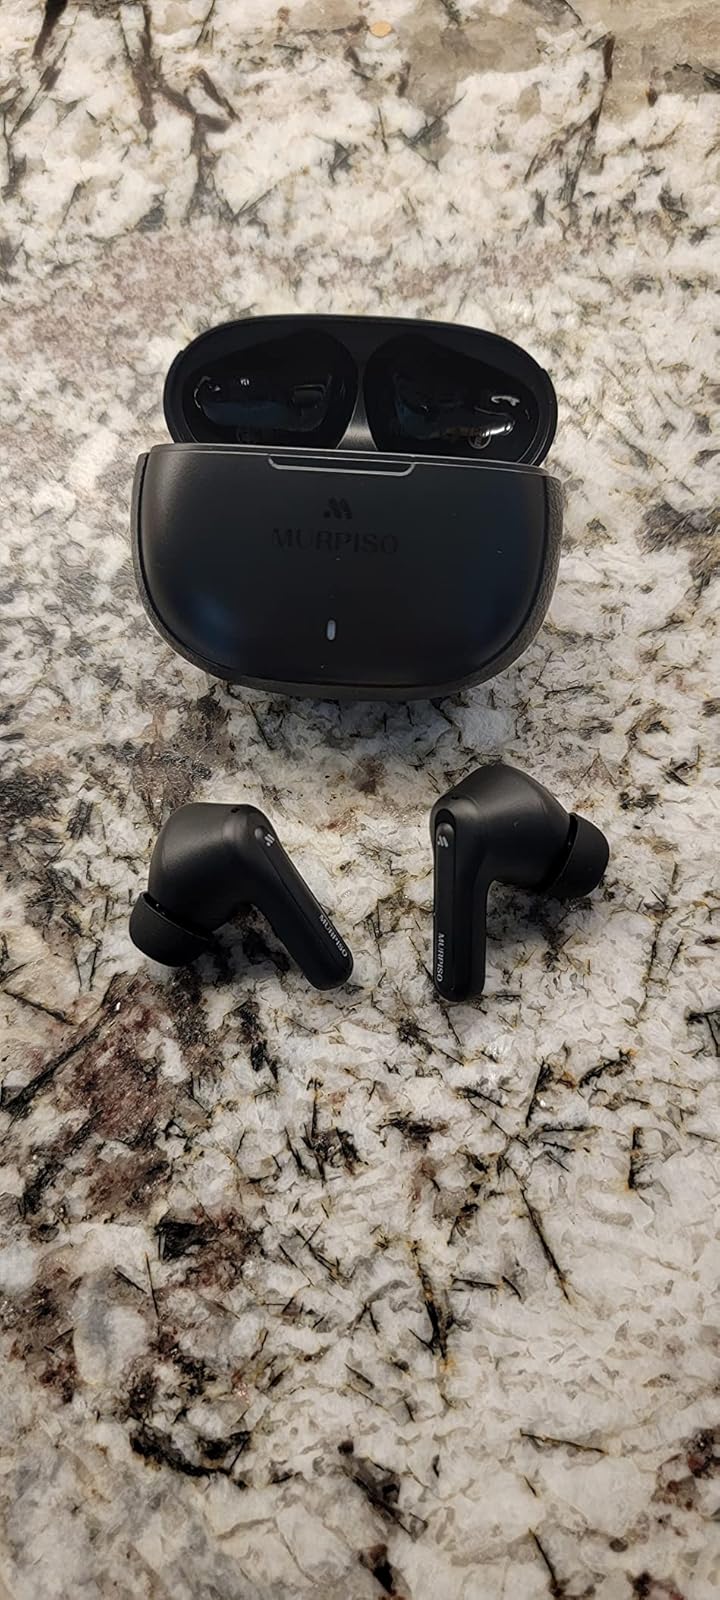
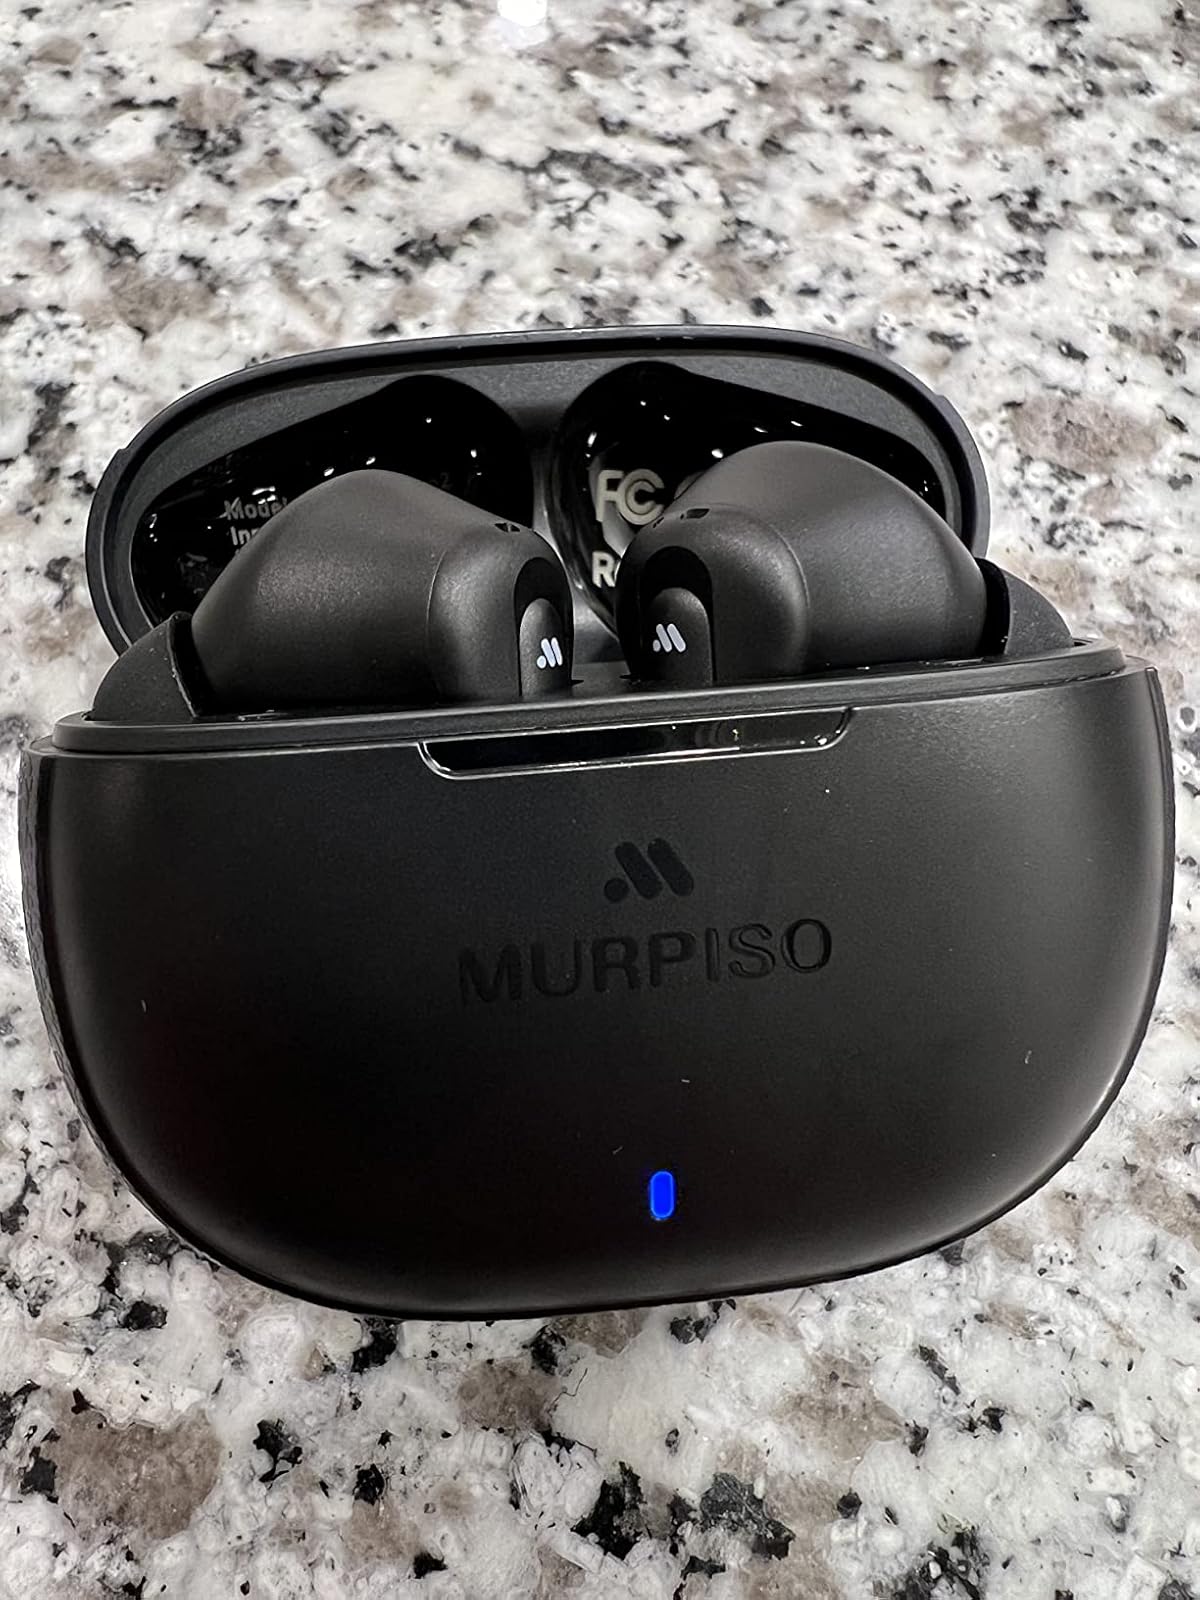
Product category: earbuds
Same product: yes